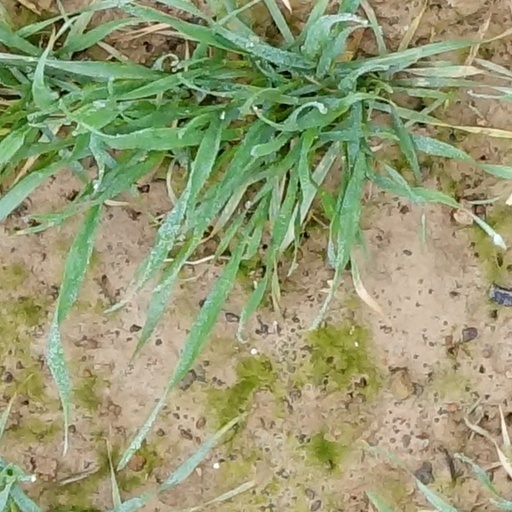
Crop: wheat